Śuri

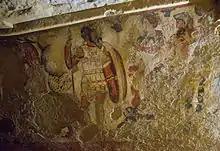
Aita and Phersipnai. Tomba dell'Orco II, Tarquinia.

The god – also known as Manth, king of the Manes – also acts as psychopomp: he guides the souls of the deceased into the underworld, getting occasionally nicknamed Charun (from Greek Charon) and associated with the feminine counterpart Vanth.